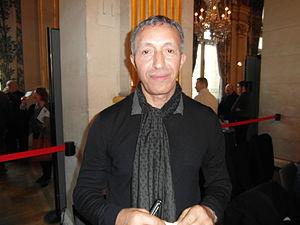
20e Maghreb des Livres, Paris, 8 février 2014
Azouz Begag né le 5 février 1957 à Lyon, est un homme politique, écrivain, et chercheur français en économie et sociologie. Il est chargé de recherche du CNRS.